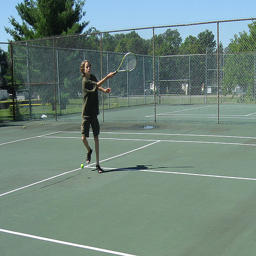
A young girl is swinging at a ball on an outdoor tennis court.
A person swinging a tennis racket on a court.
A boy swinging a tennis racket, missing the ball.
A young boy holding a tennis racquet taking a swing at a ball.
A kid is swinging a tennis racket on a tennis court.